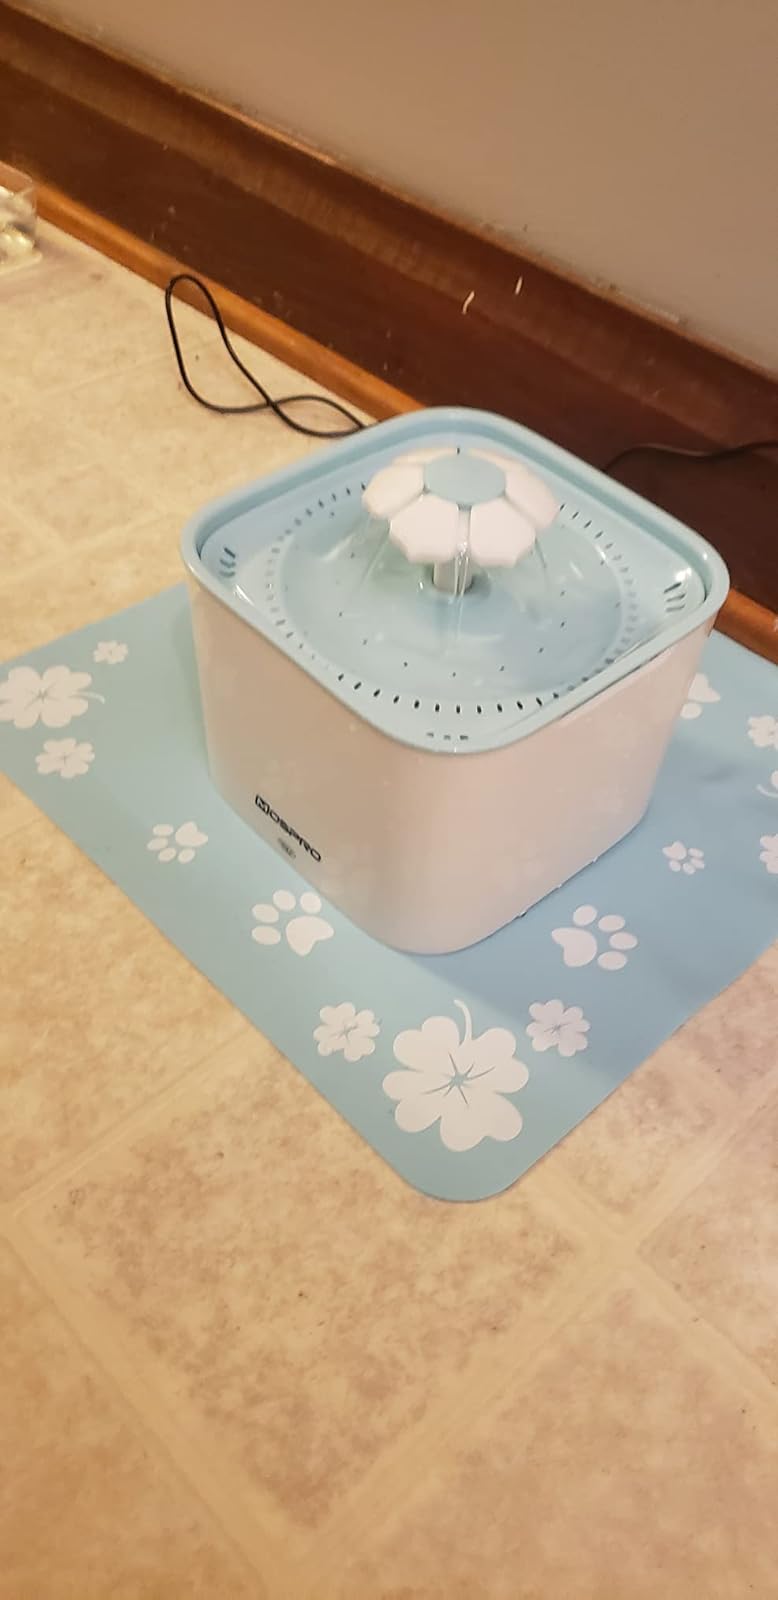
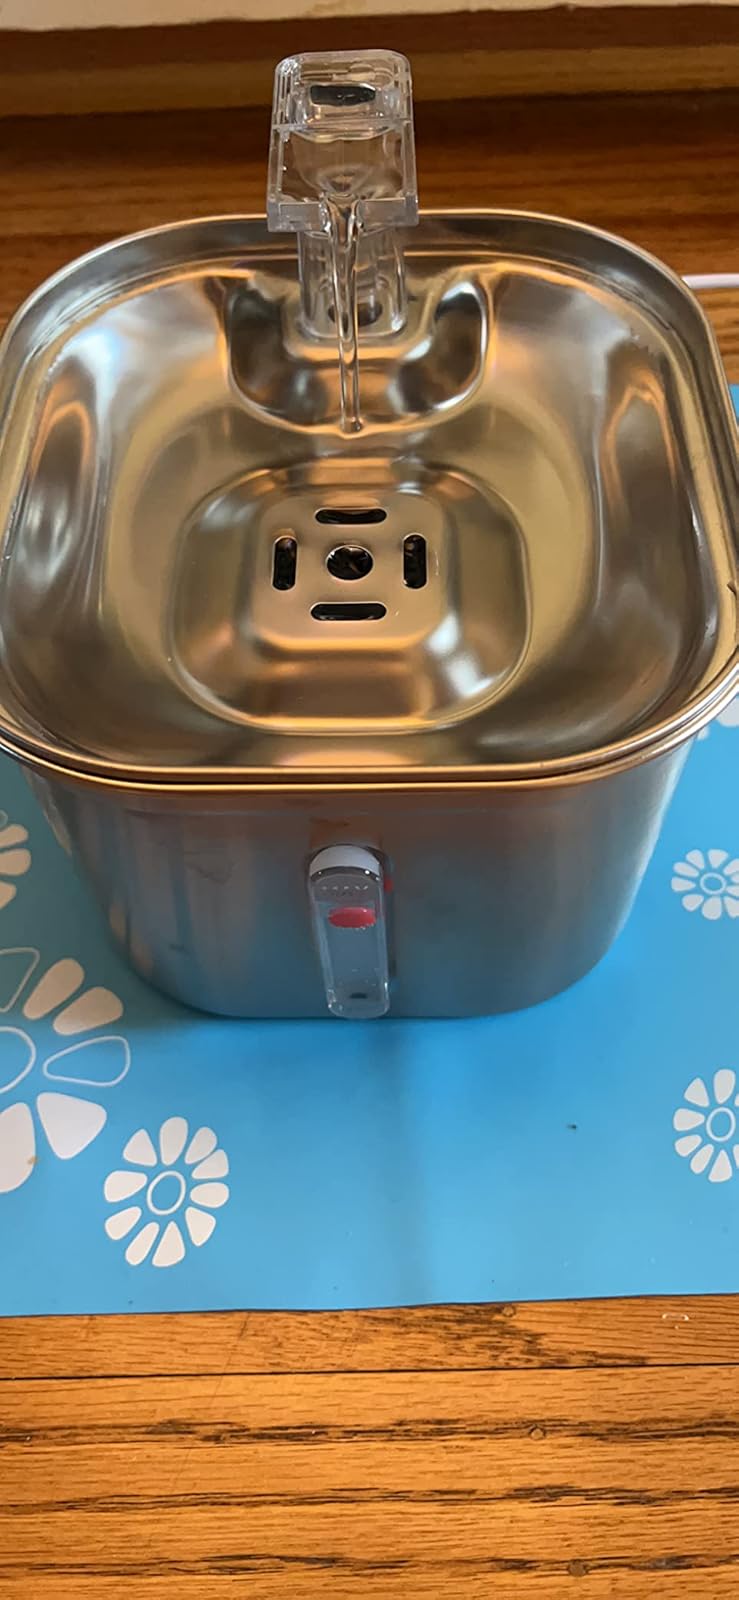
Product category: items_bowl
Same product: no